USS New York (LPD-21)

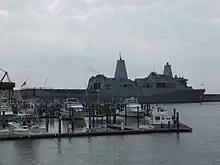
"New York" docked at the North Carolina State Port in Morehead City, North Carolina, 2014

In June 2014, the ship was used to transport Ahmed Abu Khattala, suspected mastermind of the 2012 Benghazi attack on the American diplomatic mission at Benghazi, back to the United States.